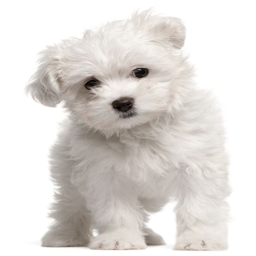
animal has dog breeds listed on it